John Hugenholtz

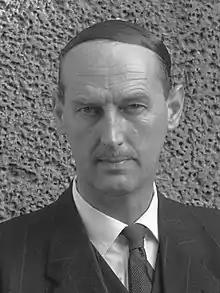
Hugenholtz in 1961

Johannes Bernhardus Theodorus "Hans" Hugenholtz, known in English-speaking countries as John Hugenholtz (October 31, 1914, – March 25, 1995) was a Dutch designer of race tracks and cars.